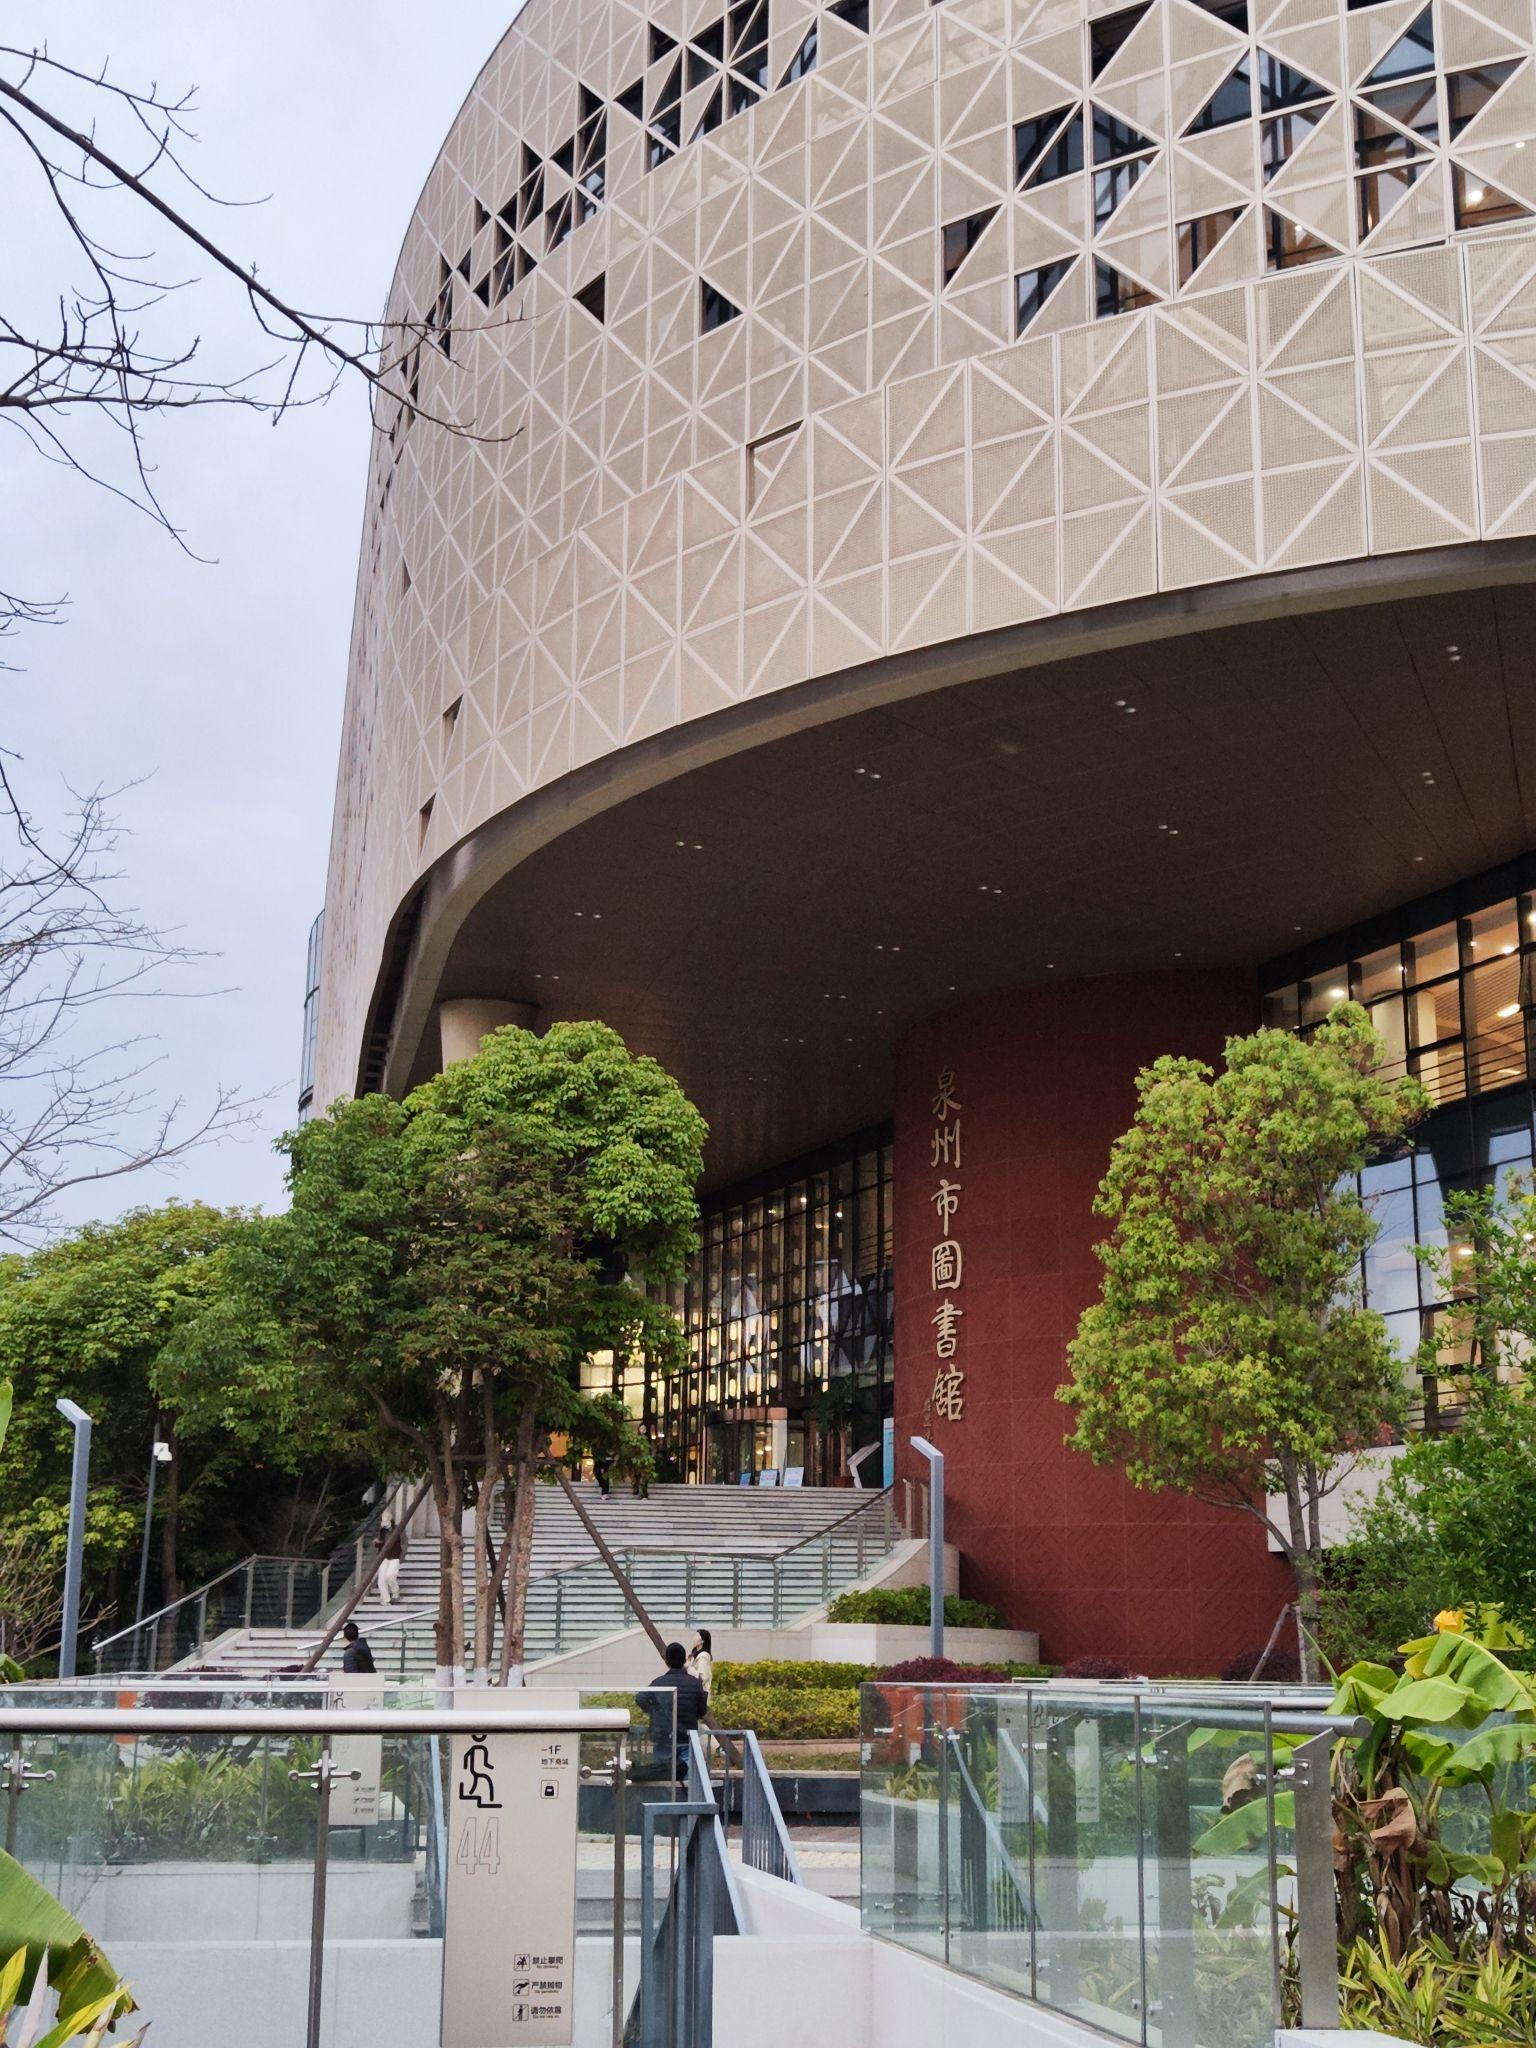
地标名称：泉州市图书馆(东海新馆)
所在城市：泉州市·丰泽区